FIPS 201

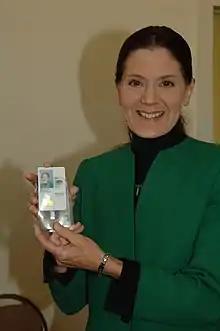
Deputy Secretary of the Interior P. Lynn Scarlett demonstrating a PIV card in 2006

The Government Smart Card Interagency Advisory Board has indicated that to comply with FIPS 201 PIV II, US government agencies should use smart card technology.